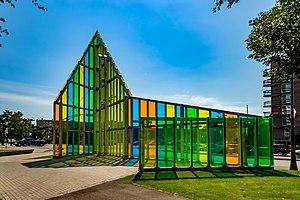
Hal Ingberg né en 1960 à Montréal est un architecte canadien et un concepteur d’installations architecturales.